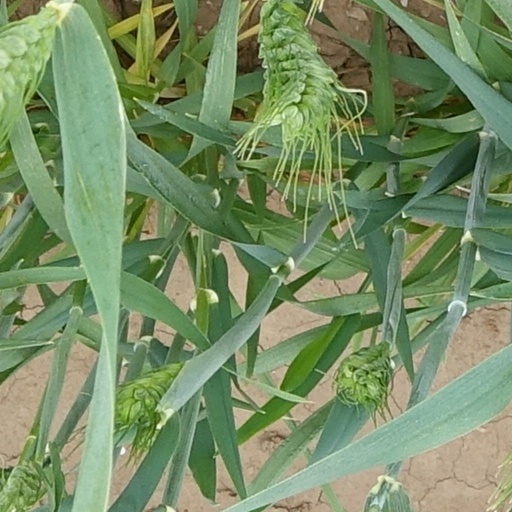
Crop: wheat